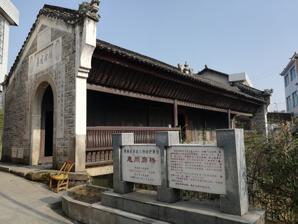
Building: Huitong Covered Bridge
Country: China
Year built: 1883
Covered bridge in Hunan, China Huitong Covered Bridge 惠同廊桥 Huitong Covered Bridge Coordinates 28°04′00.9″N 112°01′48.52″E / 28.066917°N 112.0301444°E / 28.066917; 112.0301444 Crosses Juanshui River Characteristics Total length 18 m (59 ft) Width 4 m (13 ft) Height 8.9 m (29 ft) History Construction end 1853 Rebuilt 1883 Location The Huitong Covered Bridge ( simplified Chinese : 惠同廊桥 ; traditional Chinese : 惠同廊橋 ; pinyin : Huìtóng Lángqiáo ) is a covered bridge over the Juanshui Stream in Shatian Township of Ningxiang , Hunan , China . It was built in the late Qing dynasty (1644–1911) and is 18 metres (59 ft) long, 4 metres (13 ft) wide and 8.9 metres (29 ft) high. It was listed on the "Cultural Relics Protection Units in Hunan Province" on October 10, 1983. History The Huitong Covered Bridge was built in 1883 in the late Qing dynasty (1644–1911). The bridge is made of blue bricks and stone. The bridge is engraved with centipedes , the natural enemy of snakes and dragons , symbolizing relief from floods . Ancient Chinese people believed that floods were caused by dragons. In front of the bridge, a wooden plaque with a couplet is hung on the two side pillars . It was written by Qing dynasty scholar Yue Haodong (Chinese: 岳灏东 ). In 1914 and 1917, Mao Zedong and He Shuheng talked twice on the bridge. On October 10, 1983, it has been designated as a Cultural Relics Protection Unit in Hunan Province by the Hunan Provincial Government . Gallery Huitong Covered Bridge. Huitong Covered Bridge. A stone tablet in front of the Huitong Covered Bridge. Stone tablet in front of the Huitong Covered Bridge. References